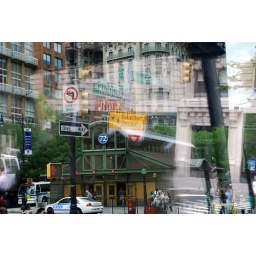
Reflection of signs in the bus window